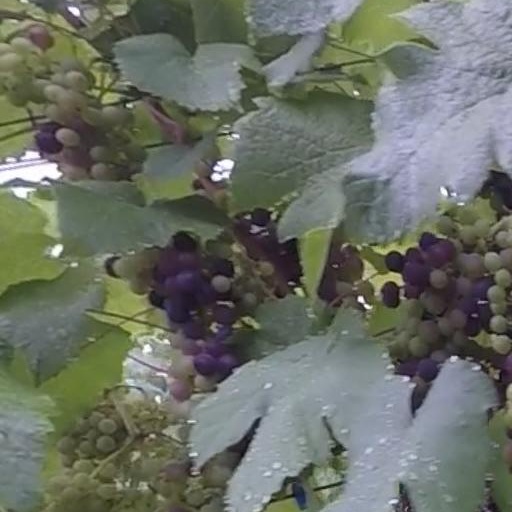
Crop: grape